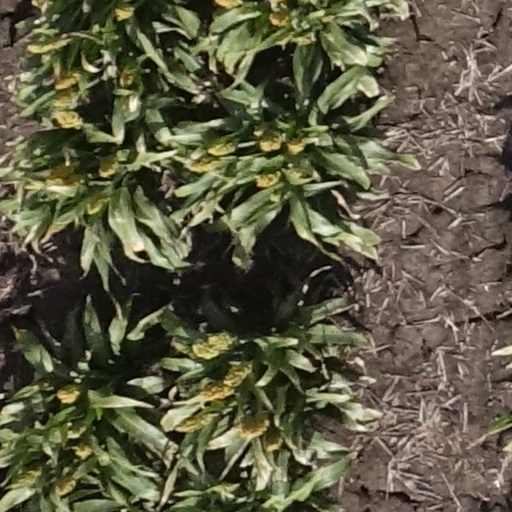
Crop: sorghum